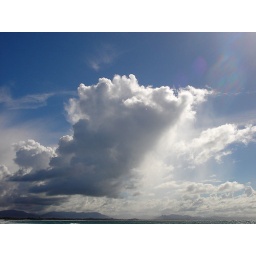
Beautiful clouds in the sky taken from Byron Bay.